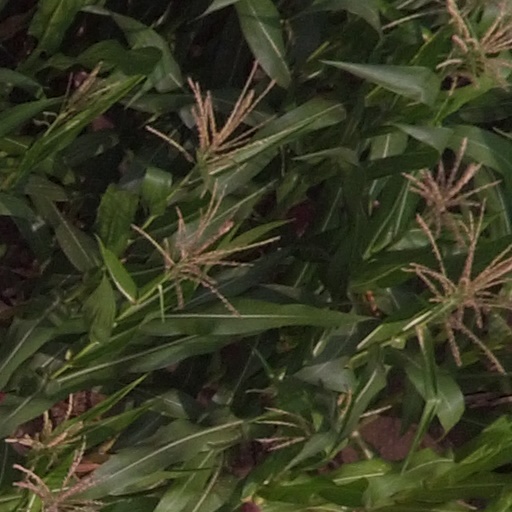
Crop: maize; corn